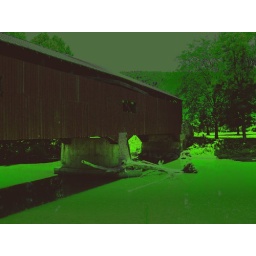
bridge in green